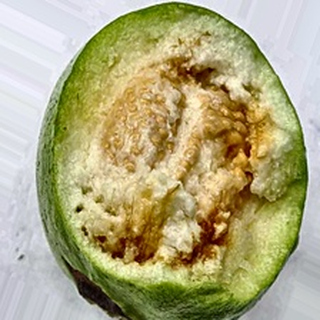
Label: guava_fruit_fly